Monarch butterfly migration

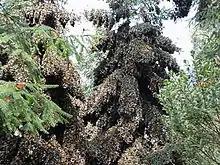

Fall-migrating monarchs are not the same ones that migrated northward approximately five months before. Instead, the northern-migrating butterflies are at least four generations removed from overwintering sites. The eastern population migrates up to to overwintering sites in Mexico.